Antonio Calpe

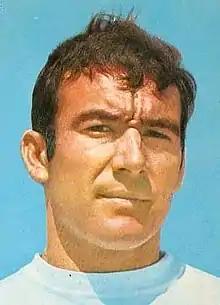

Antonio Calpe Hernández (4 February 1940 – 7 April 2021) was a Spanish professional footballer who played as a defender.